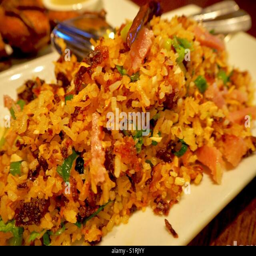
socialist state styled crispy fried rice in a restaurant